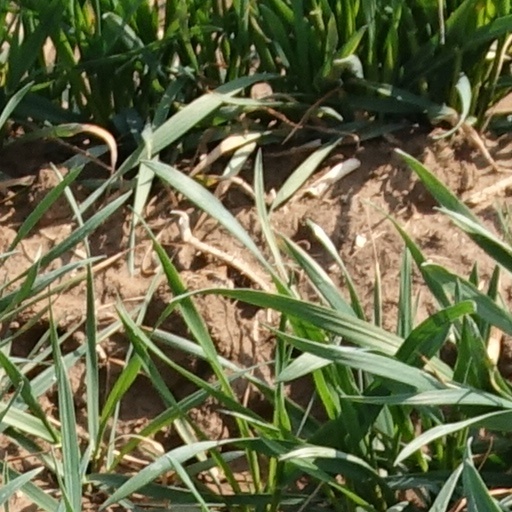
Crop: wheat